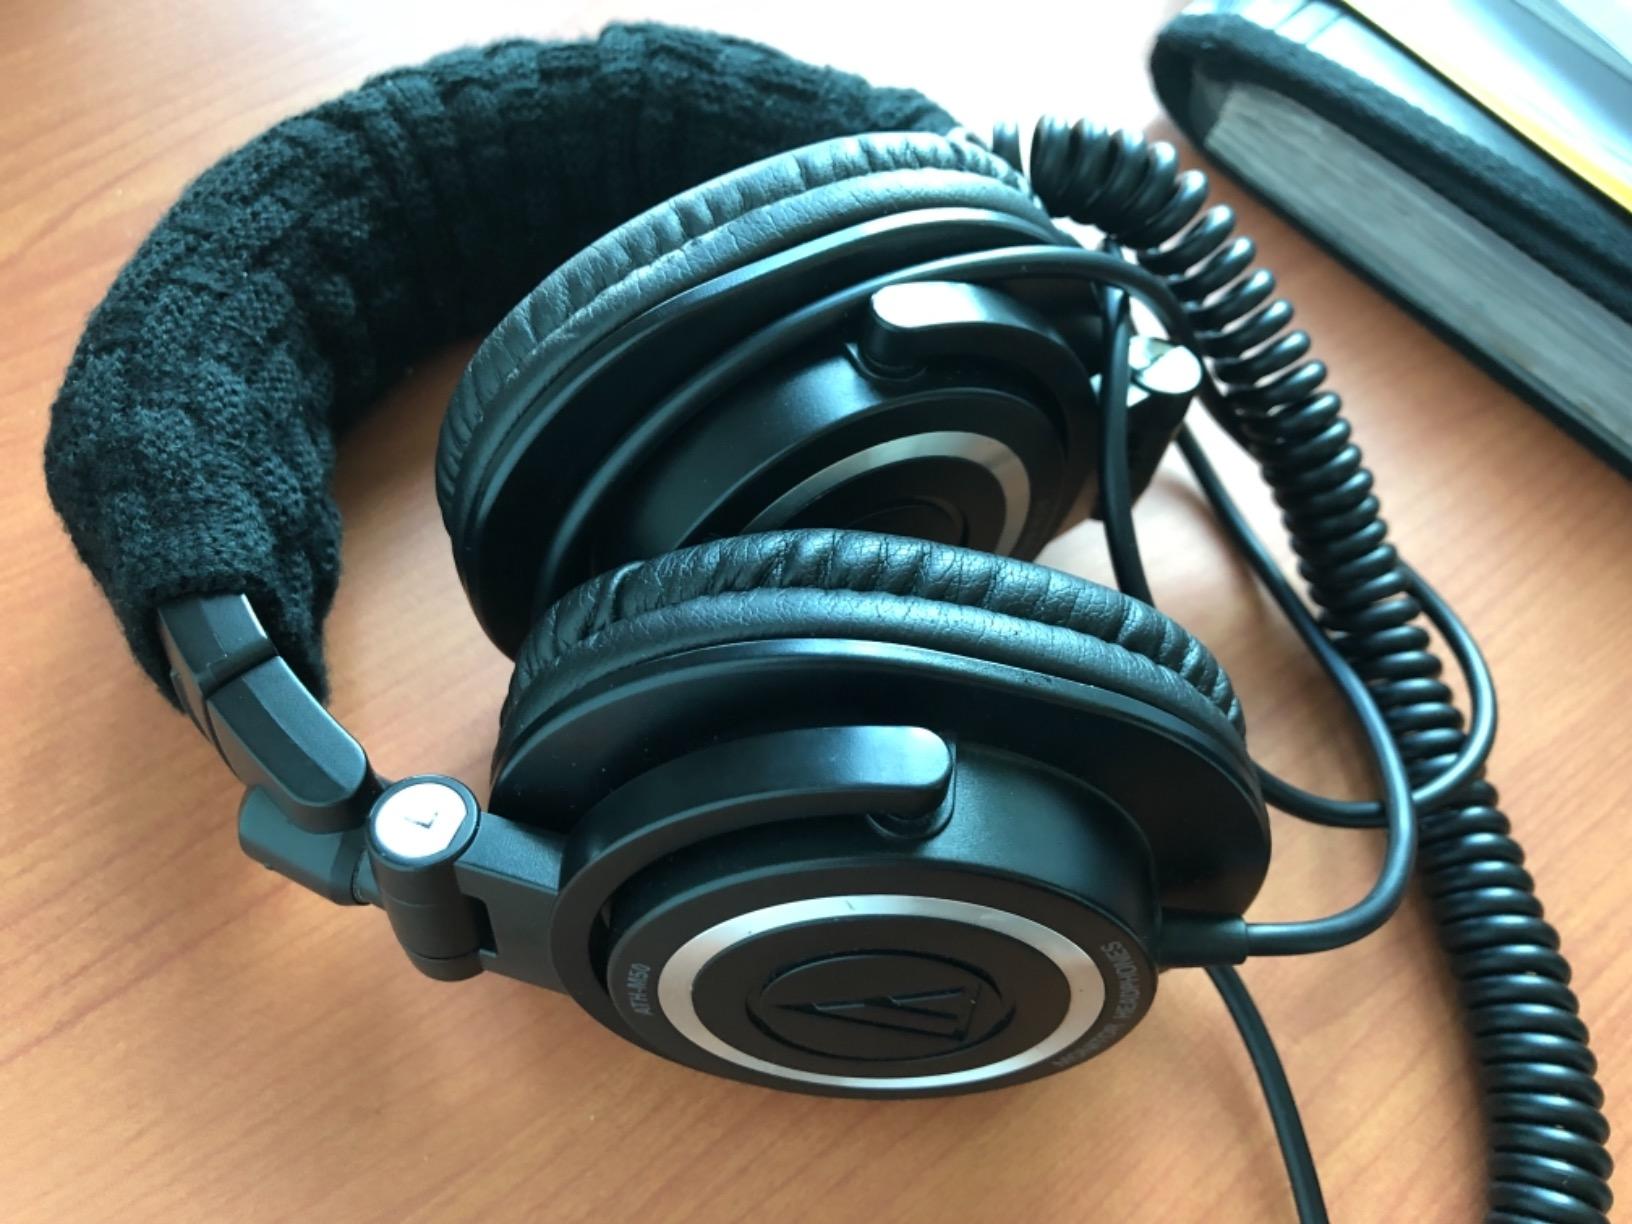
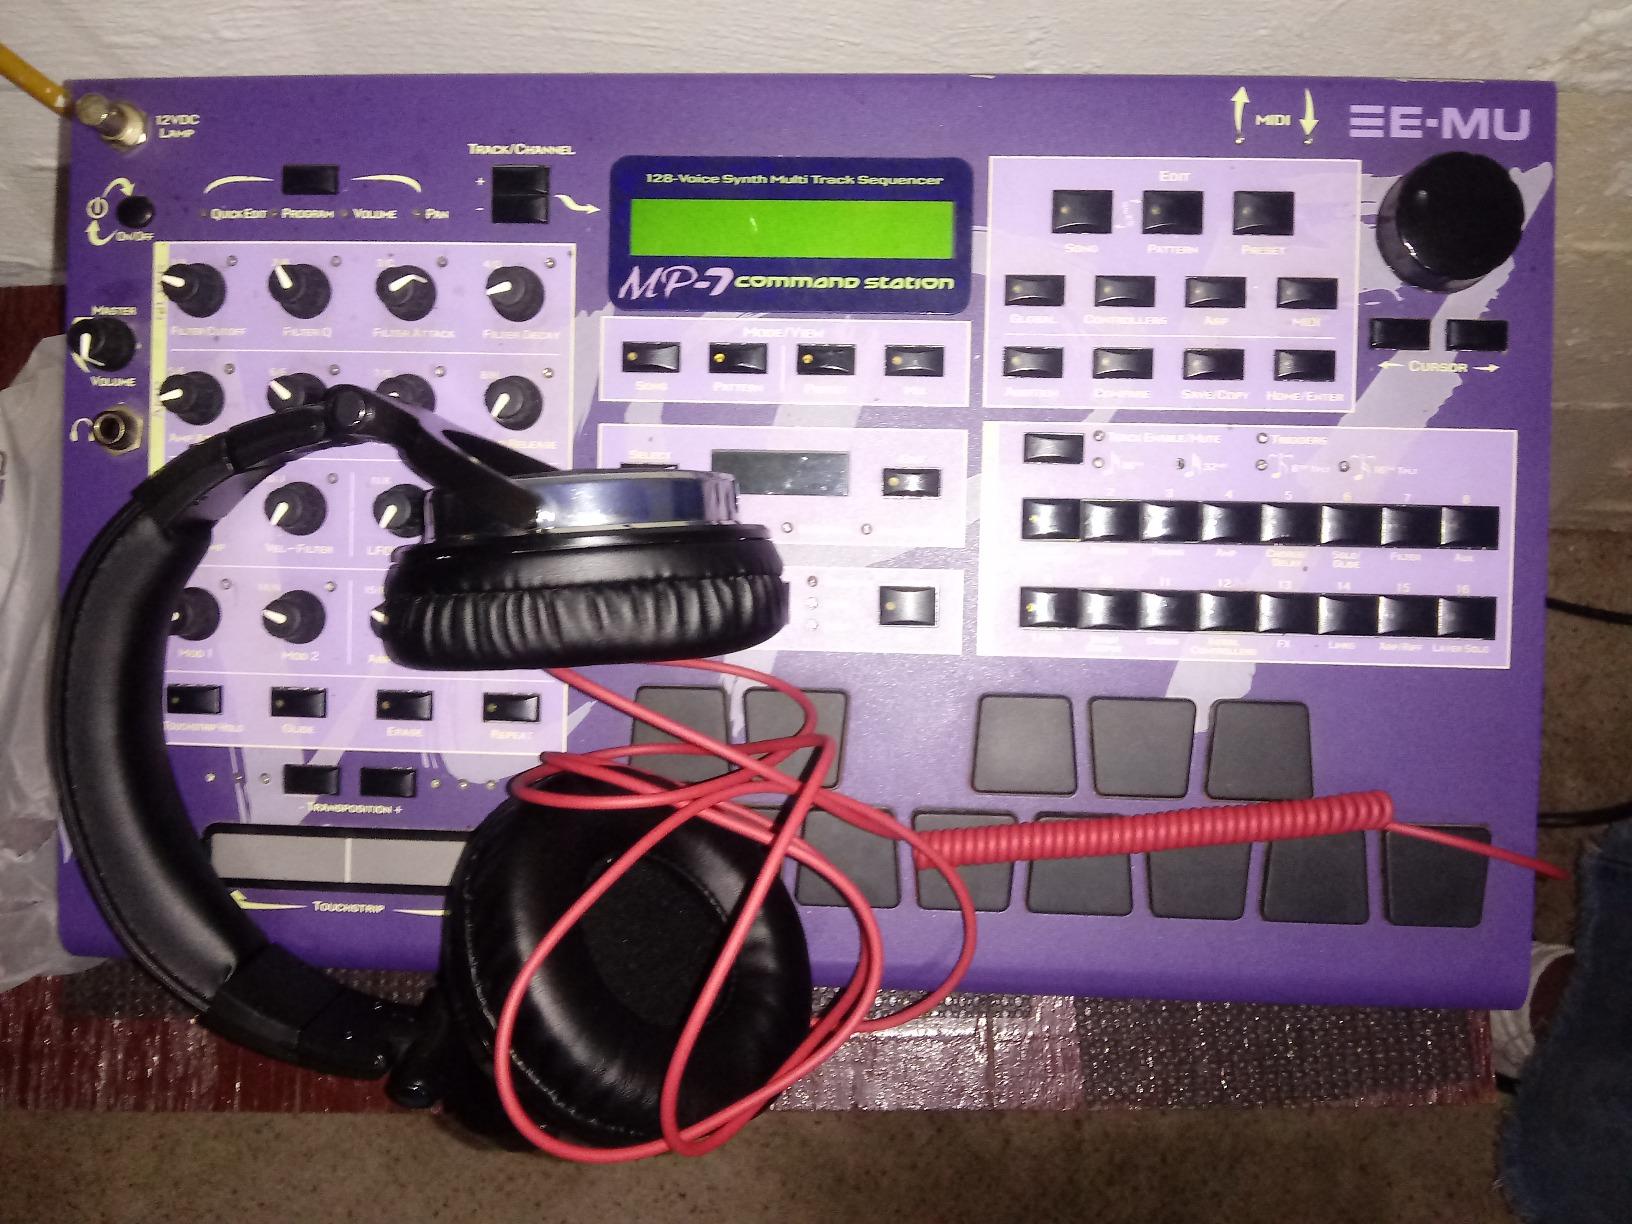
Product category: headphones
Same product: no